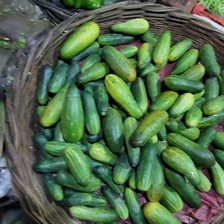
Label: cucumber